Daohugouthallus

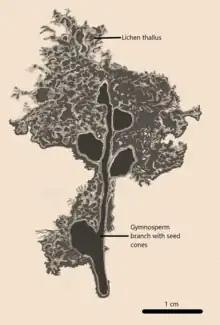
Simplified sketch diagram of one fossil of "Daohugouthallus ciliiferus" attached to gymnosperm branch containing seed cones. Scale bar: 1 cm (Based on Figure 4; Yang et al., 2023)

The thalli of "Daohugouthallus ciliiferus" are approximately 5 cm high and 3 cm wide and foliose to subfruticose. The slender lobes have tapering tips and are approximately 5 mm long and between 0.5 and 1.5 mm wide. Their branching pattern is irregular, and in some places lateral cilia and lobules are present. Aggregated, punctiform black spots are regularly visible on the surface of the lichen remnants, and the upper cortex is approximately 1 μm thick and described as conglutinate, i.e. stuck together.